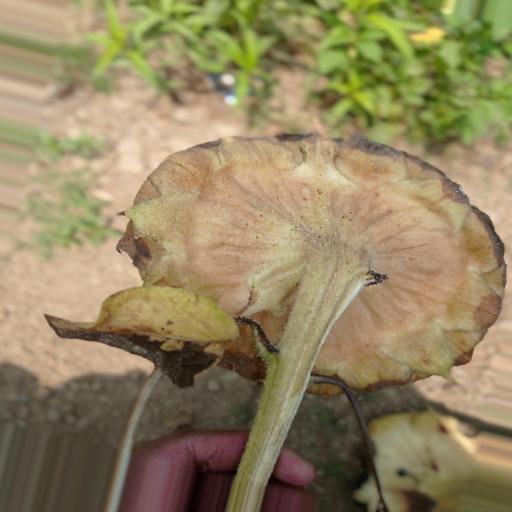
Label: Gray_mold